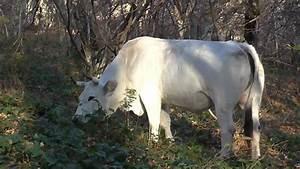
cow